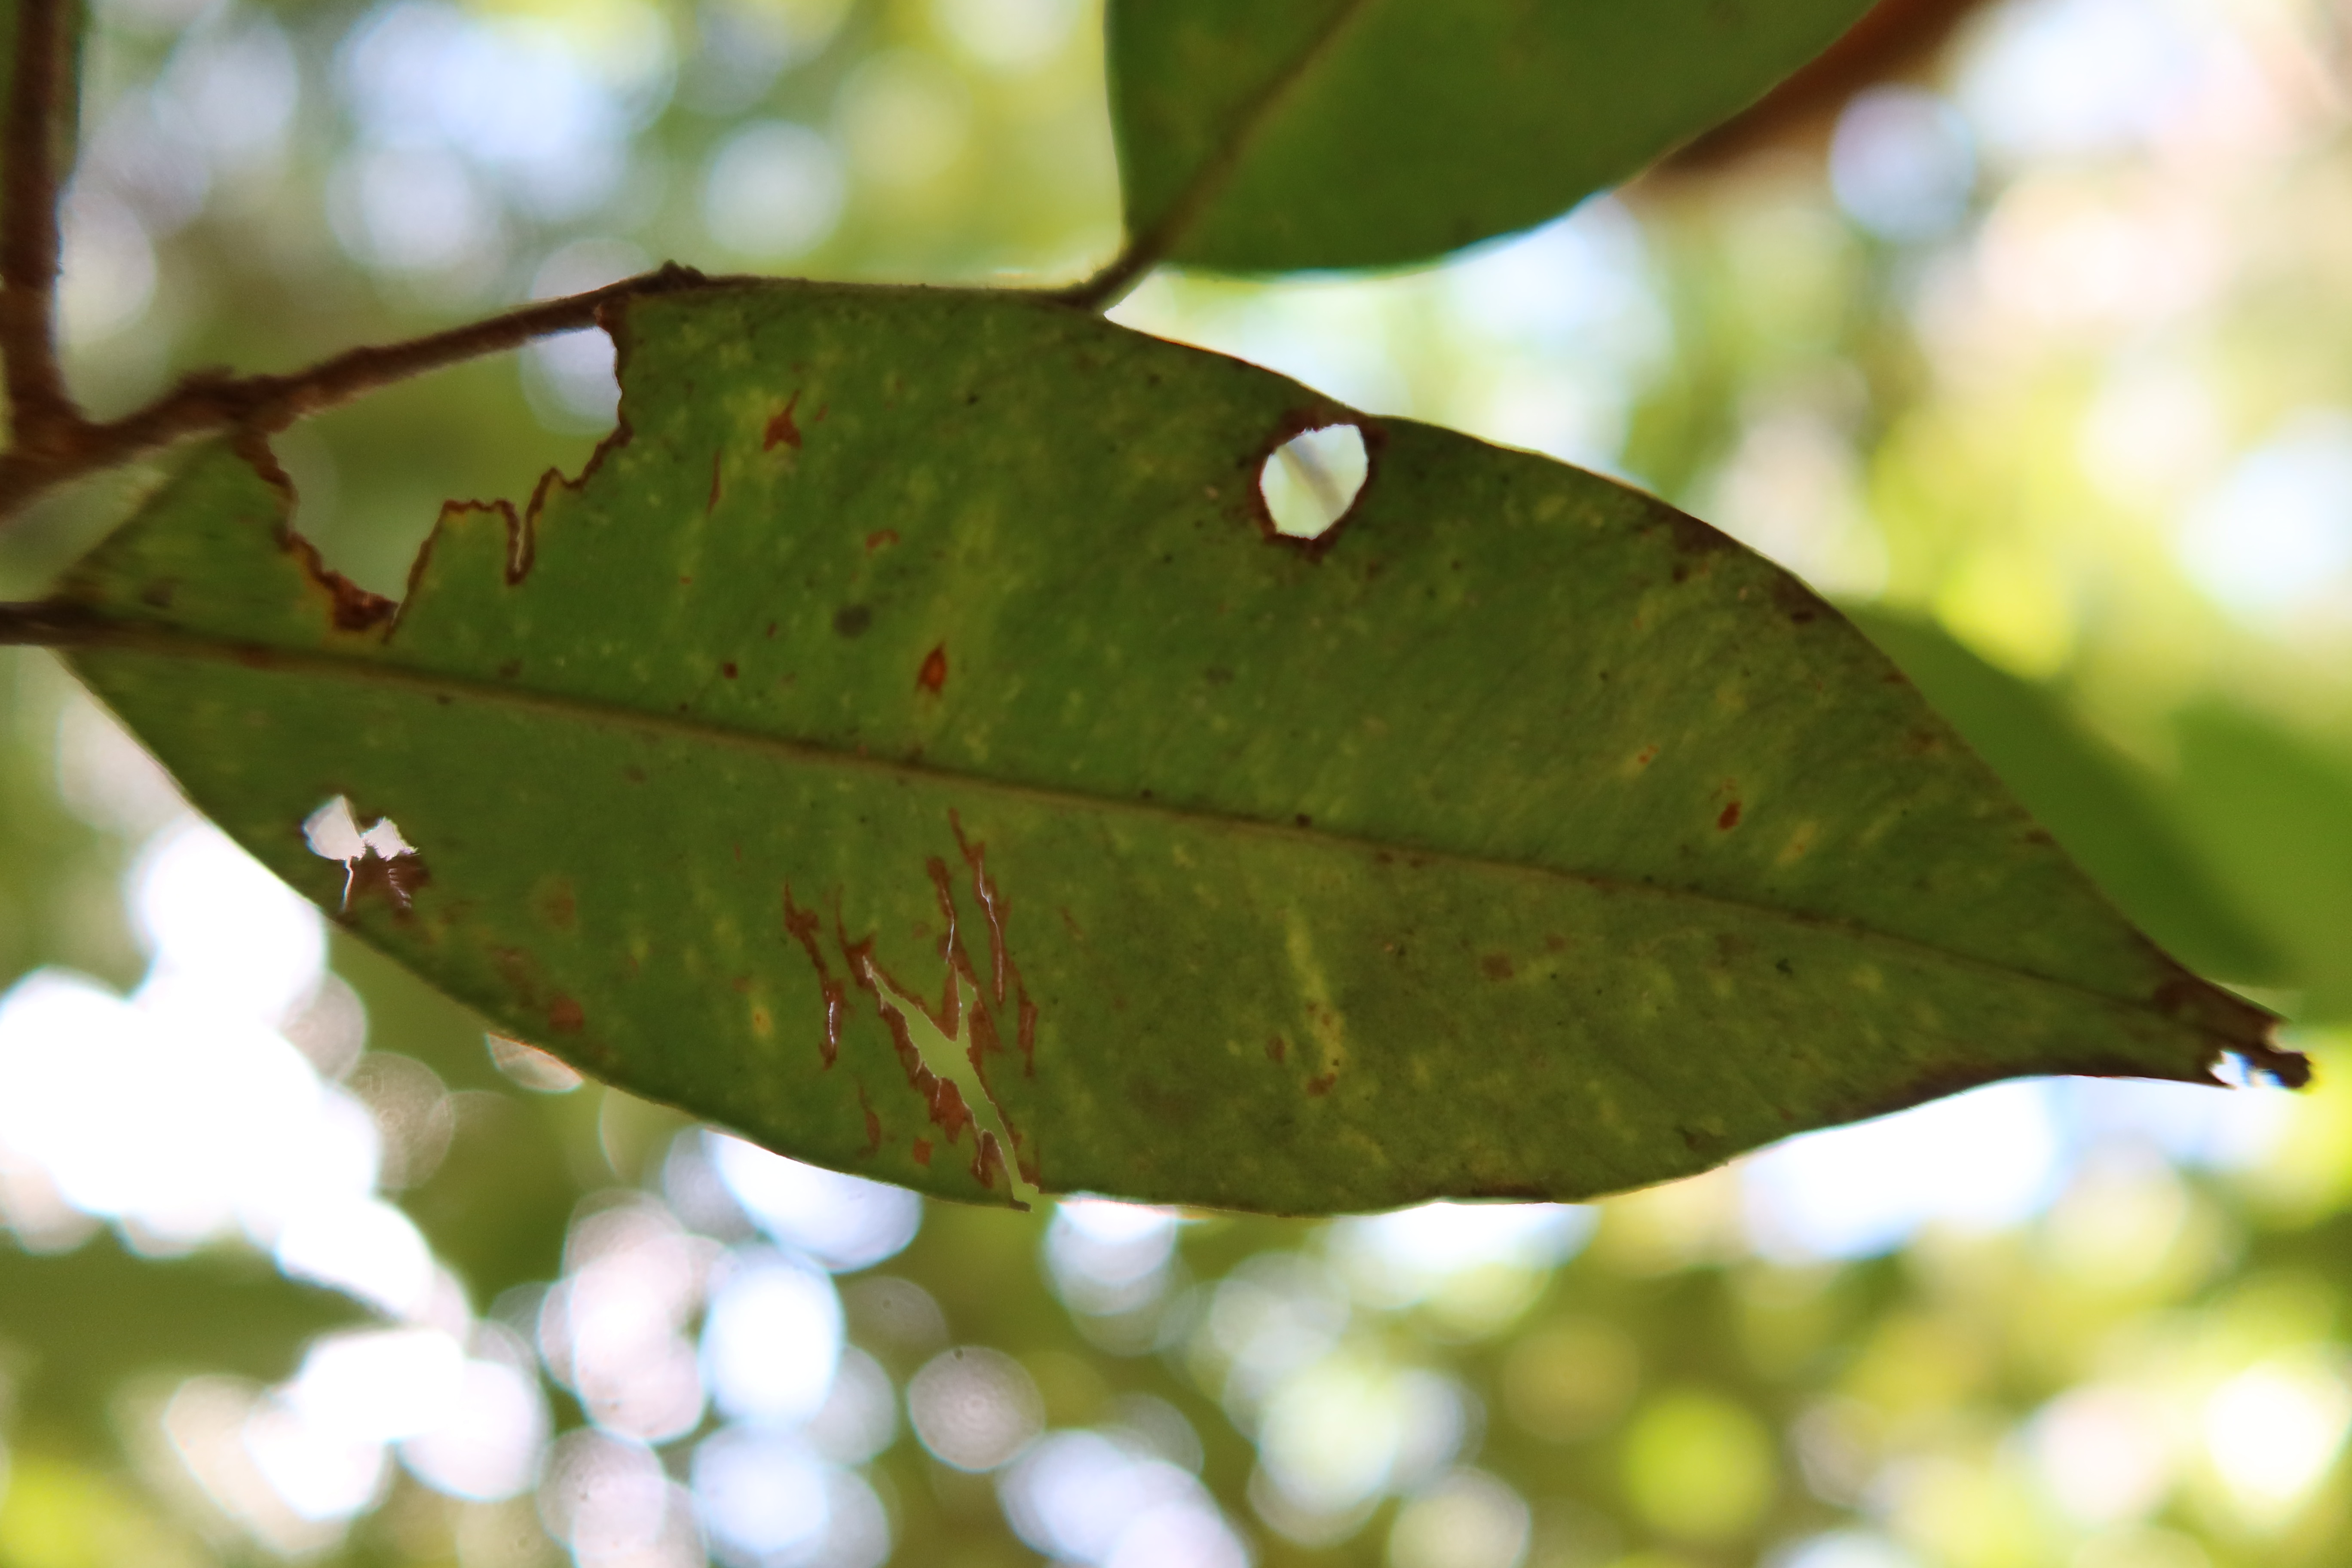
Label: Anthracnose